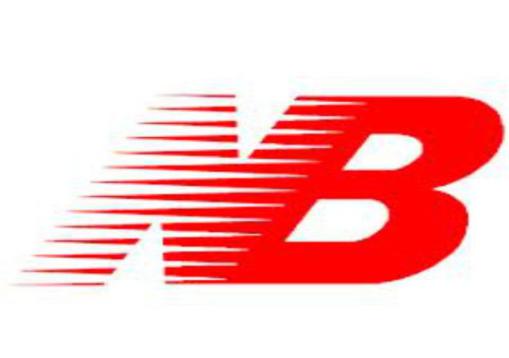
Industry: Clothes